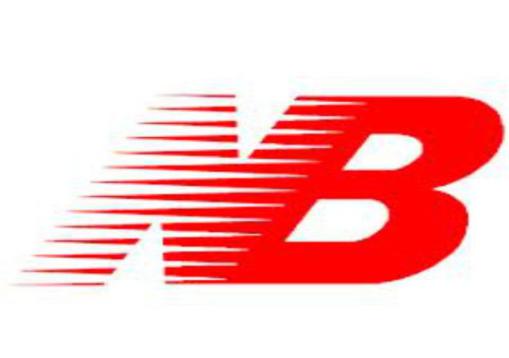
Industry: Clothes